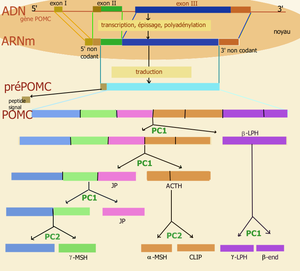
Neuropeptid
Skitse der viser hvordan prepro-hormonet POMC dannes og efterbehandles til hormoner og neuropeptider
Neuropeptider er kemiske signaler i hjernen. Det er peptider, der produceres og udskilles af den ene neuron og reagerer og påvirker en anden nervecelle. De er således signalmolekyler, der påvirker hjernen og derigennem kroppens aktivitet på bestemte måder i en bred vifte af hjernefunktioner, herunder smertestilling, belønning, sult, mæthedsfornemmelse, metabolisme, social adfærd inkl. sex, læring og hukommelse.